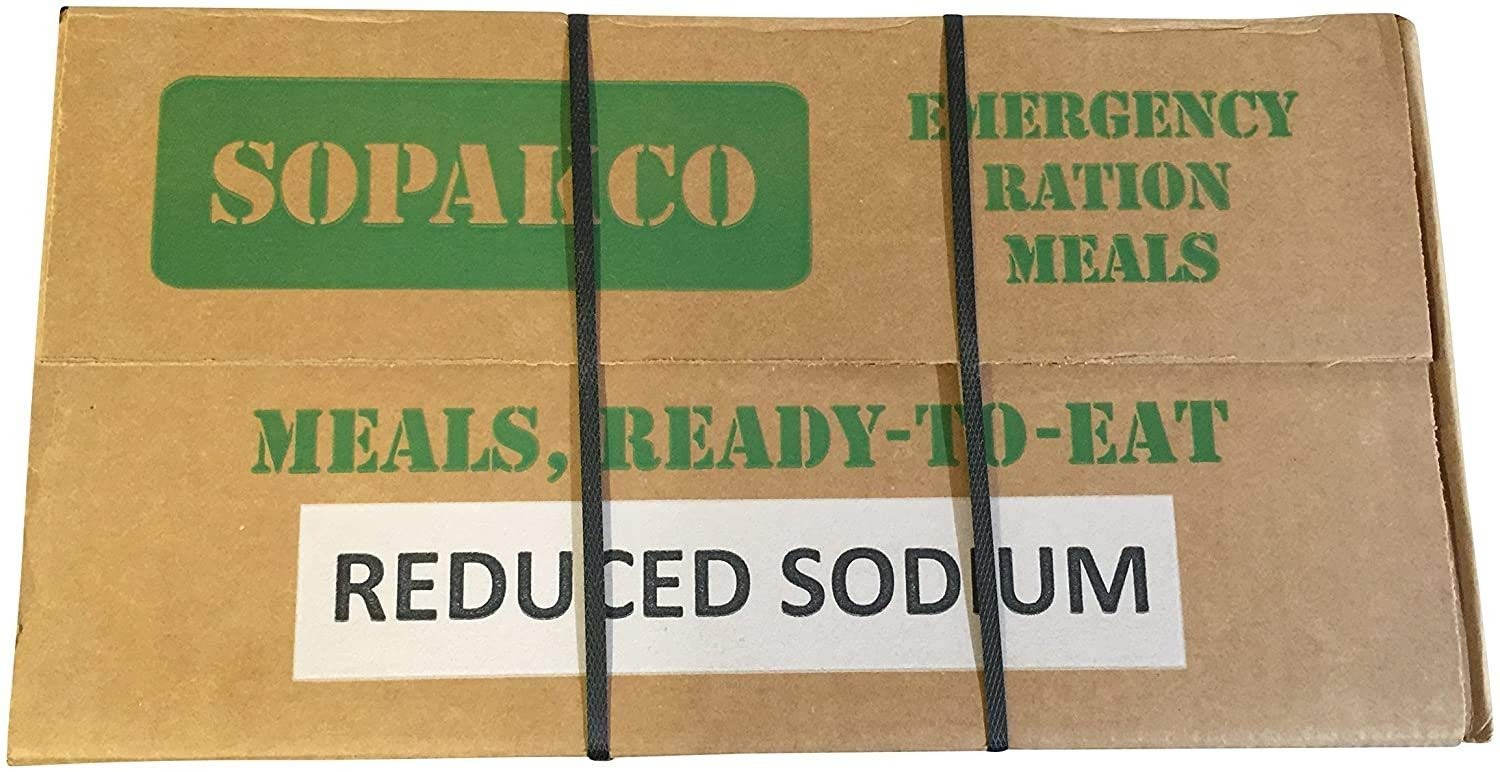
Item Name: SoPakCo MRE Meals Ready To Eat Case Pack of 14 For Survival And Emergency
Bullet Point 1: Reduced Sodium
Bullet Point 2: 14 Meals
Bullet Point 3: Ready To Eat Emergency Meals
Bullet Point 4: Flame Less Heaters
Product Description: SoPakCo MRE All boxes have test date of 10/16 or better. The items were packaged in 2012 and if stored correctly can have a shelf life of up to 96 months. Sopakco Brand Meals can include these entrées, (all boxes do not contain the same meals): Spaghetti with Meat Sauce Cheese Tortellini in Tomato Sauce Penne with Vegetarian Sausage Crumbles Vegetarian Lasagna Chili and Macaroni Beef Ravioli in Meat Sauce or others Within each Sopakco Brand Meal, you can expect: Delicious entrée options plus Breakfast pastry Two Jellies/jams Cracker Candy Heater Condiment pack Made in the USA. This Box contains 14 meals.
Value: 1.0
Unit: Count

Price: 71.5